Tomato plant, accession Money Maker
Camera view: vertical (180 deg); turntable rotation: 240 degrees
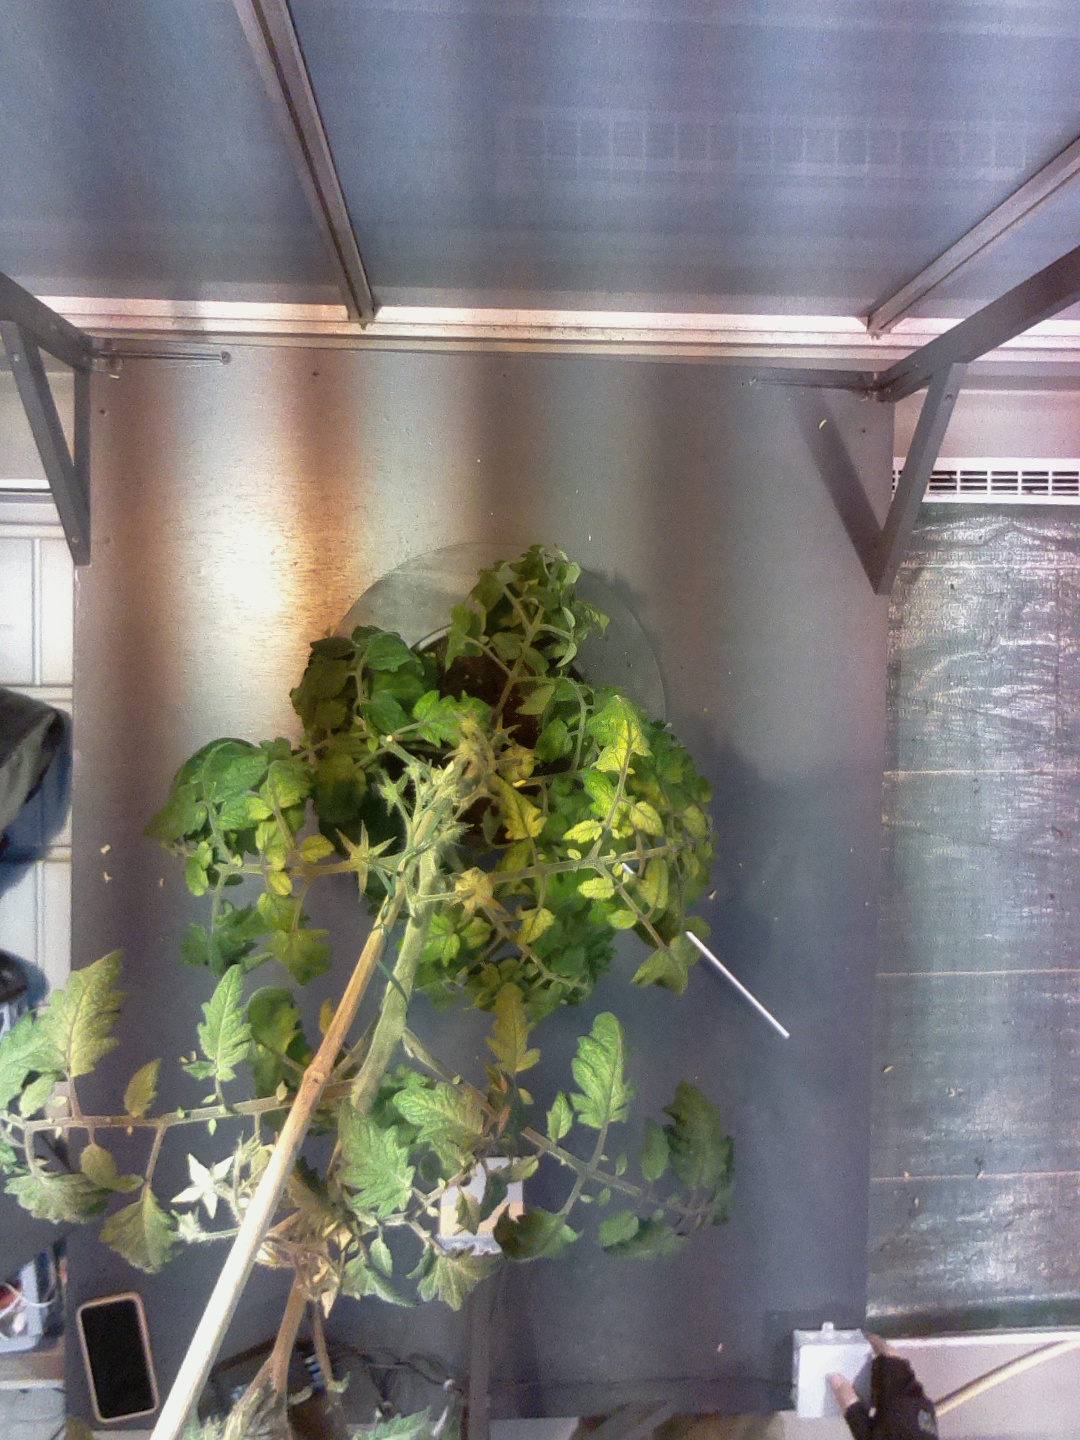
BBCH growth stage 71: 10%-20% of final fruit size